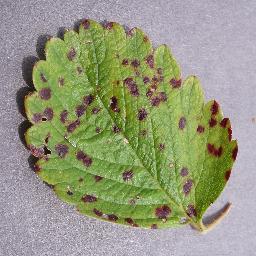
Label: Strawberry___Leaf_scorch